1st Canadian Division

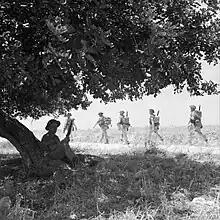
Canadian troops of The Carleton and York Regiment move inland from the beaches after landing in Sicily, 13 July 1943.

All elements of the division were far from completely equipped on mobilization: of the artillery and machine guns on hand, most were obsolete, and the troops lacked steel helmets. Only gradually did a full complement of more modern weapons, equipment, and transport begin reaching the division in 1940.